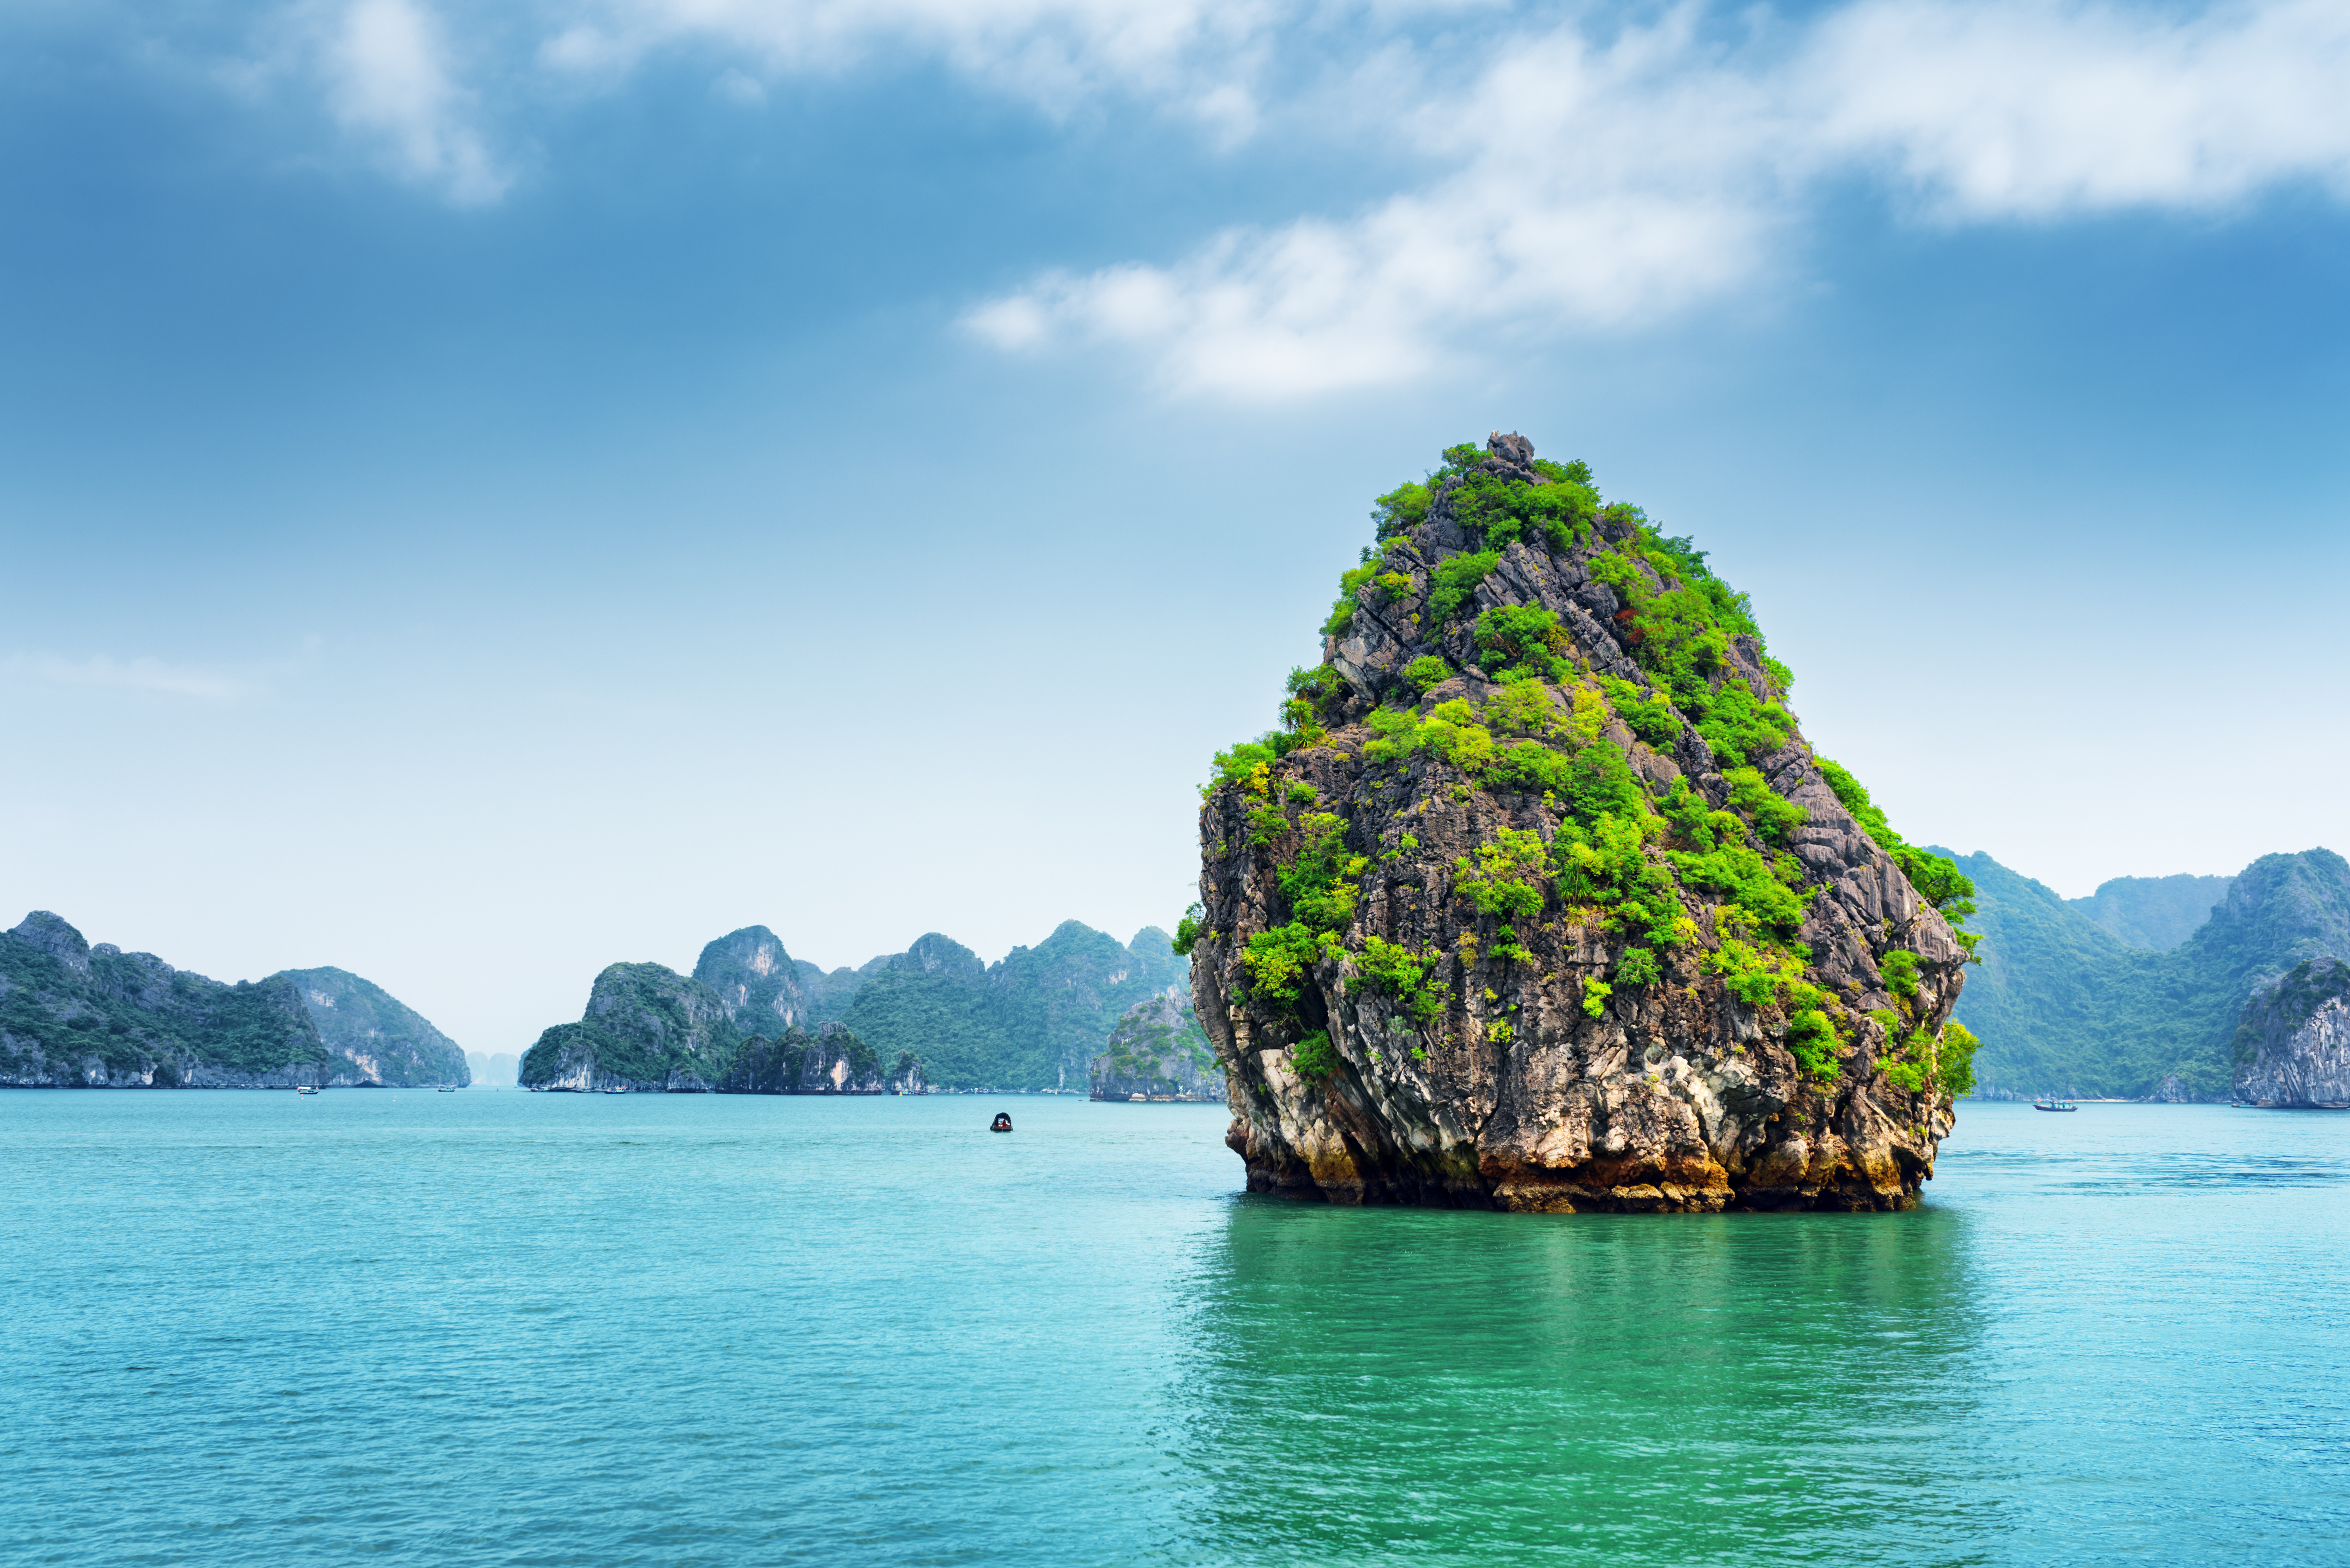
asia, water, vietnam, island, landscape, rock, bay, halong, nature, mountain, vacation, tourism, seascape, ocean, indochina, sea, travel, limestone, blue, cruise, southeast, view, vietnamese, destination, scenic, asian, tourist, unesco, sky, background, famous, tropical, stone, landmark, holiday, beautiful, cliff, long, green, south, ha, isle, outdoor, tour, heritage, body of water, natural landscape, coastal and oceanic landforms, islet, tropics, promontory, coast, cloud, formation, mount scenery, lagoon, archipelago, photography, klippe, leisure, bight, inlet, headland, hill, cove, sound